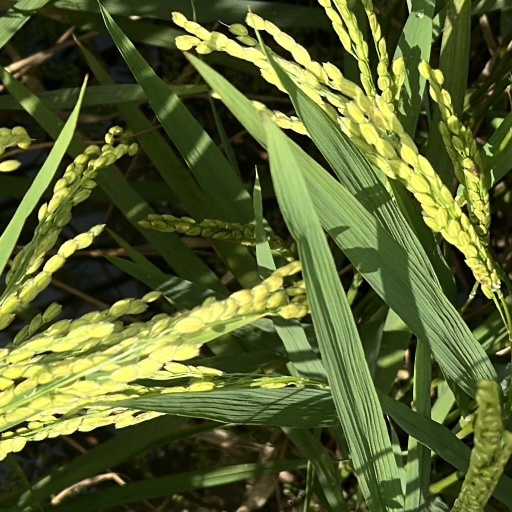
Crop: rice